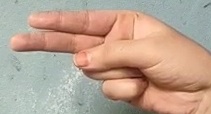
ASL sign: H